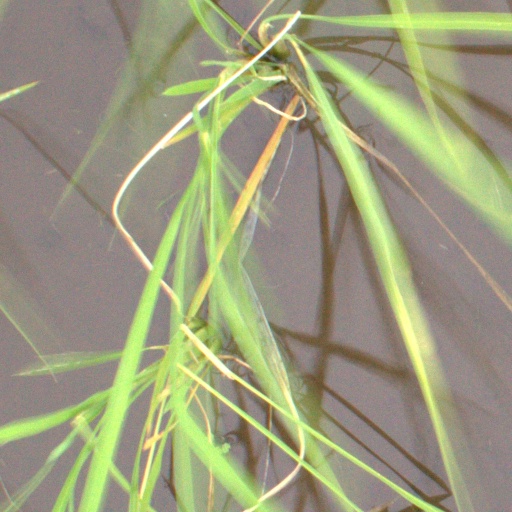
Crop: rice